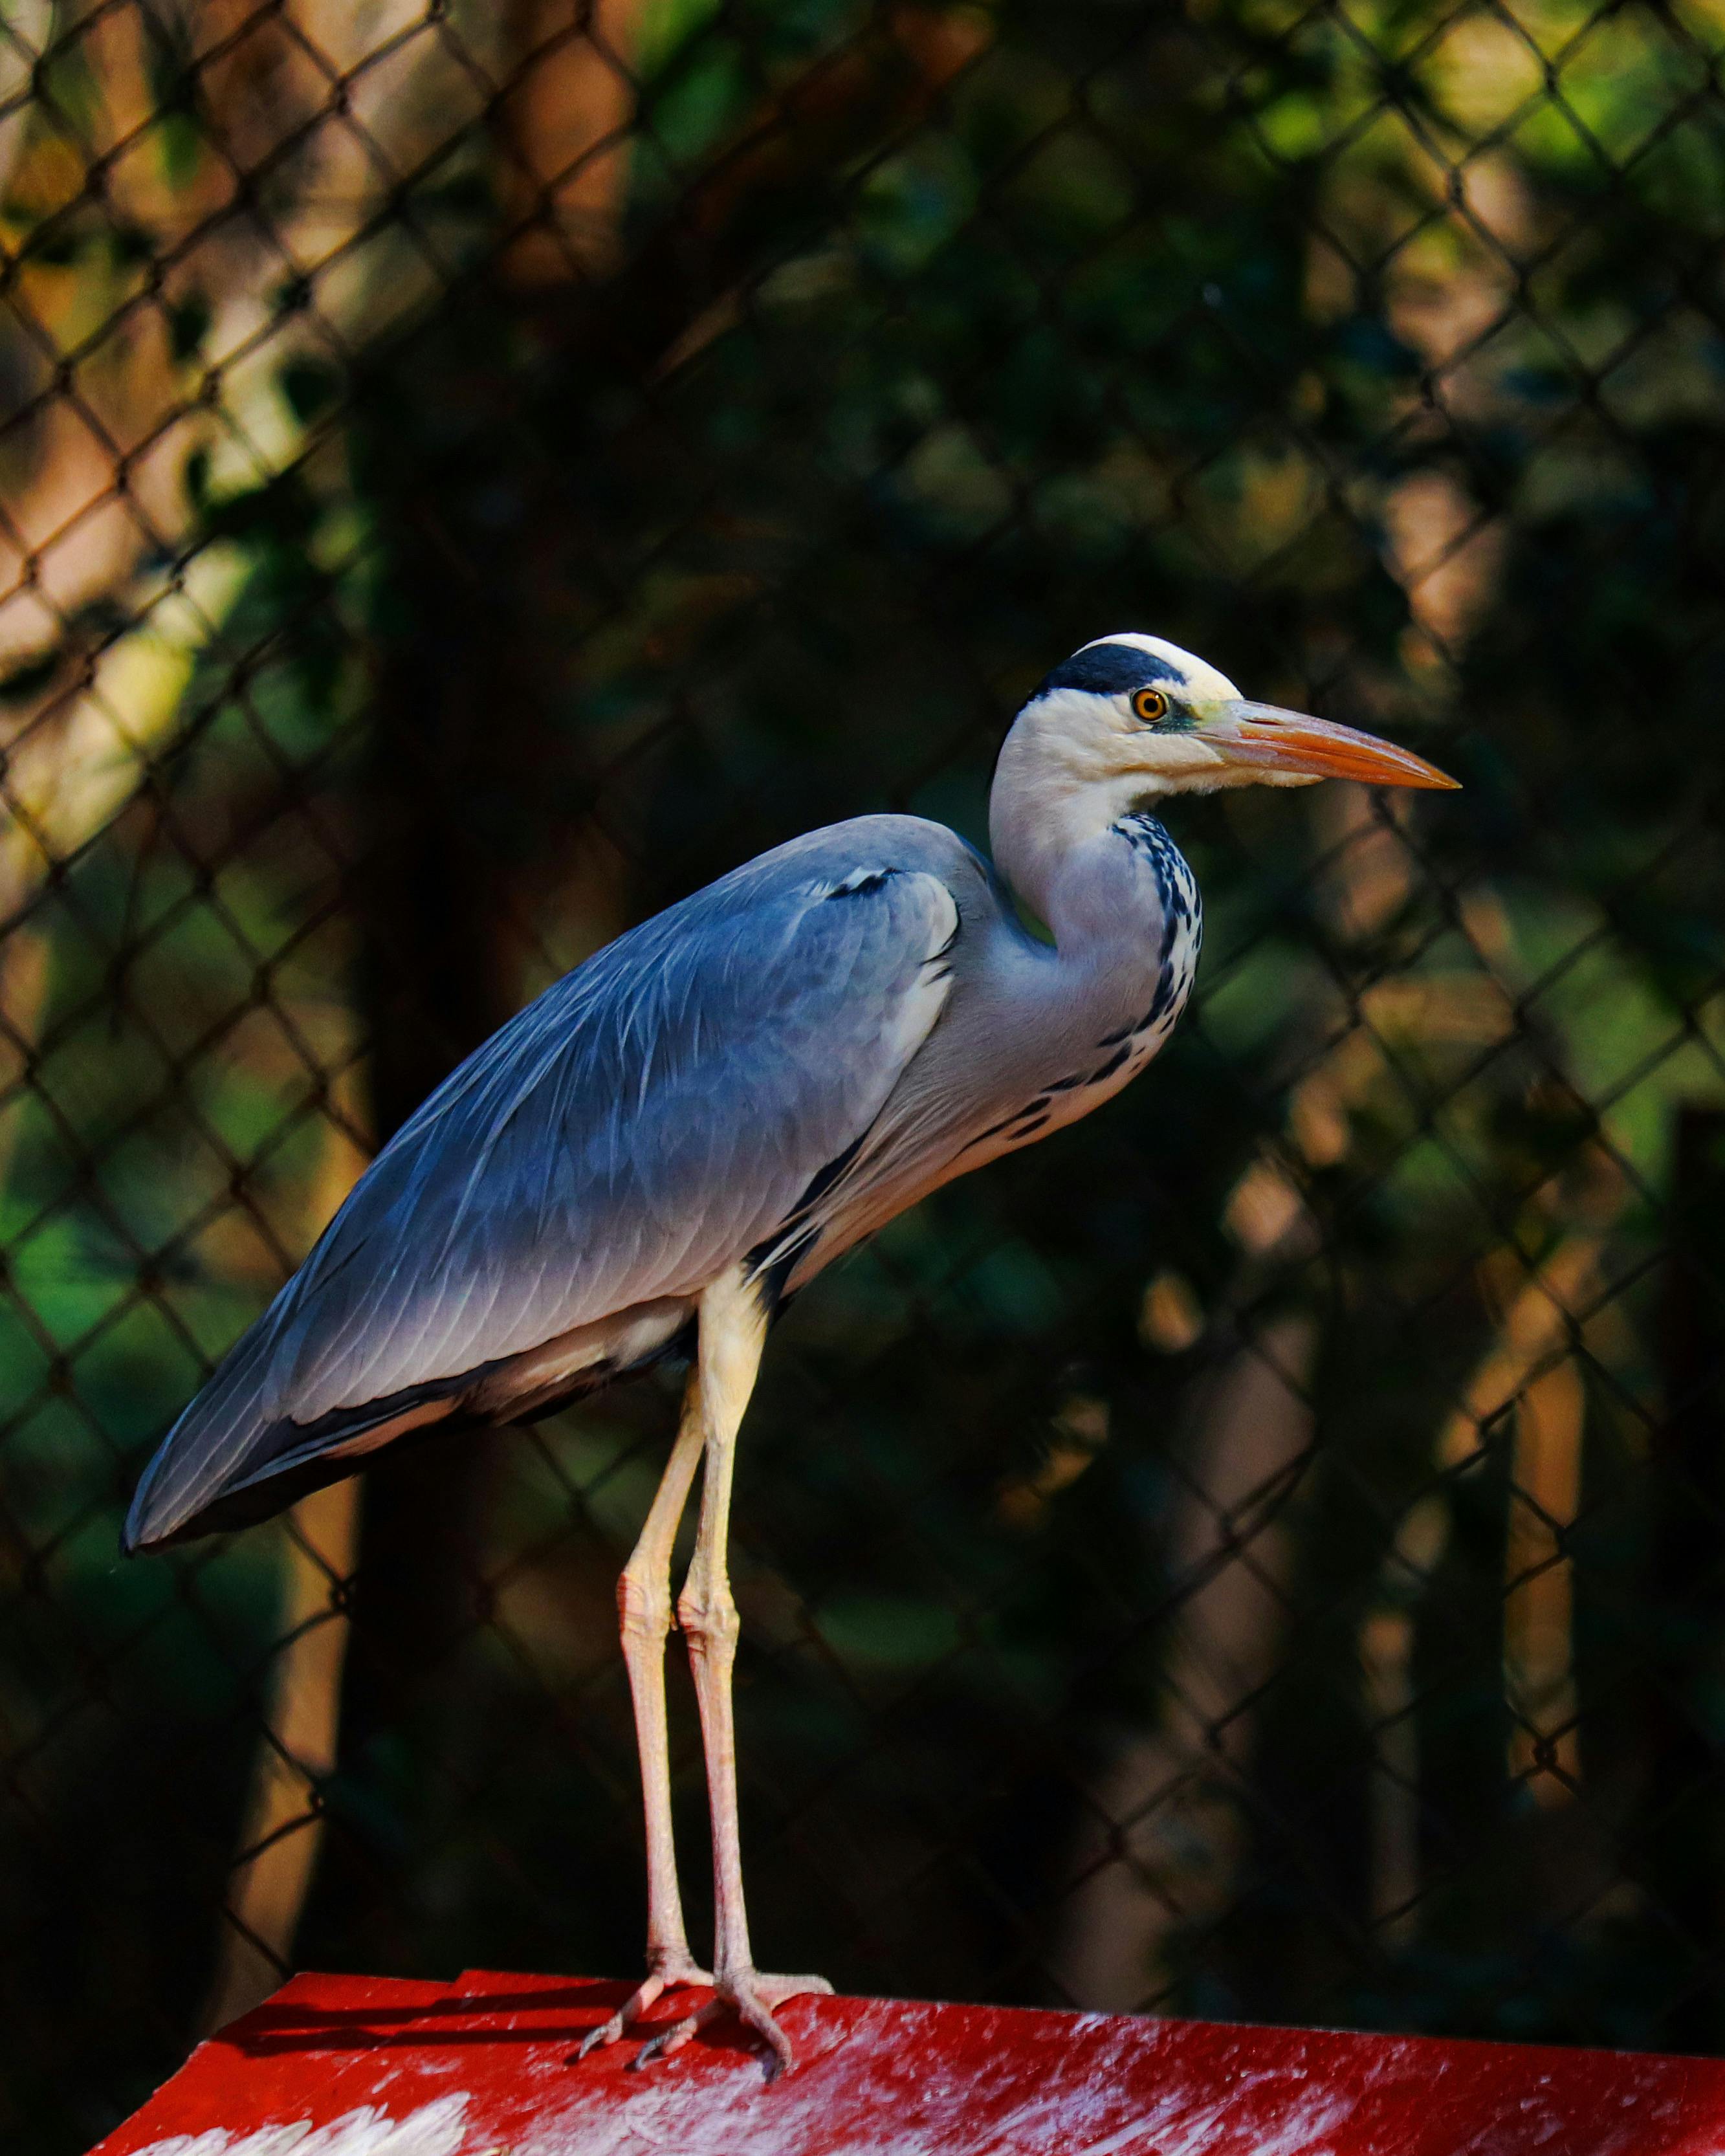
animals, bird, beak, feather, wing, ciconiiformes, event, terrestrial plant, wildlife, crane like bird, heron, crane, electric blue, pelecaniformes, great heron, mesh, water bird, terrestrial animal, shorebird, fence, metal